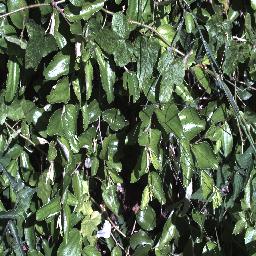
Label: chinee_apple